Robert Llewellyn

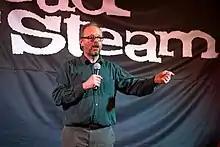
Robert Llewellyn talks to the Merseyside Skeptics Society 'Electric cars are rubbish. Aren't they?' event at the Head of Steam pub in Liverpool.

Llewellyn, who is of Welsh ancestry, learned to drive aged 11 (having been taught by his older brother in a go-kart). Formerly a "petrol-head", he is now an electric car and renewable energy advocate. As well as being frequently interviewed on the subject, he presents a YouTube series called "Fully Charged".